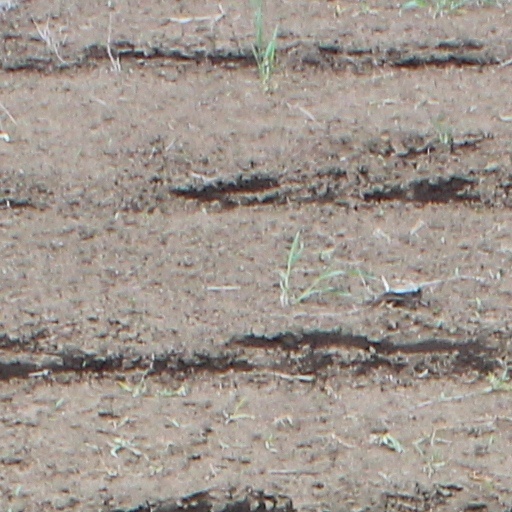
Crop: wheat